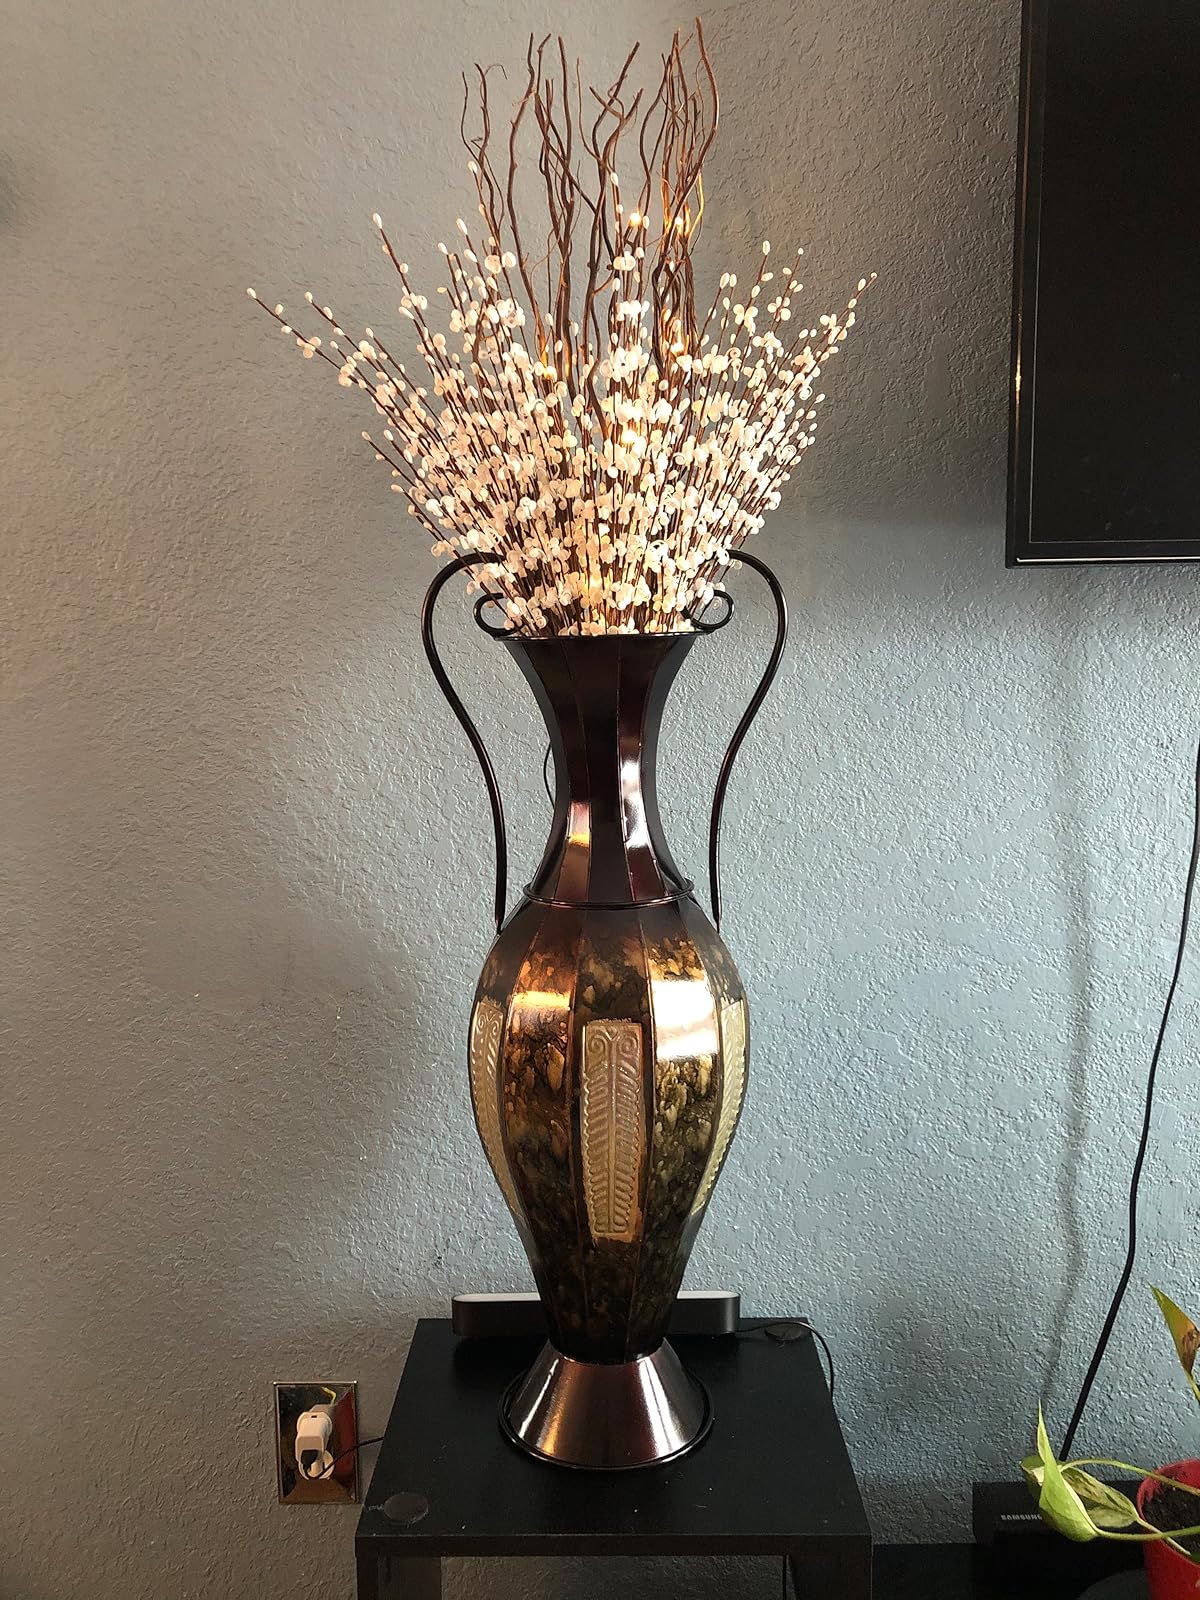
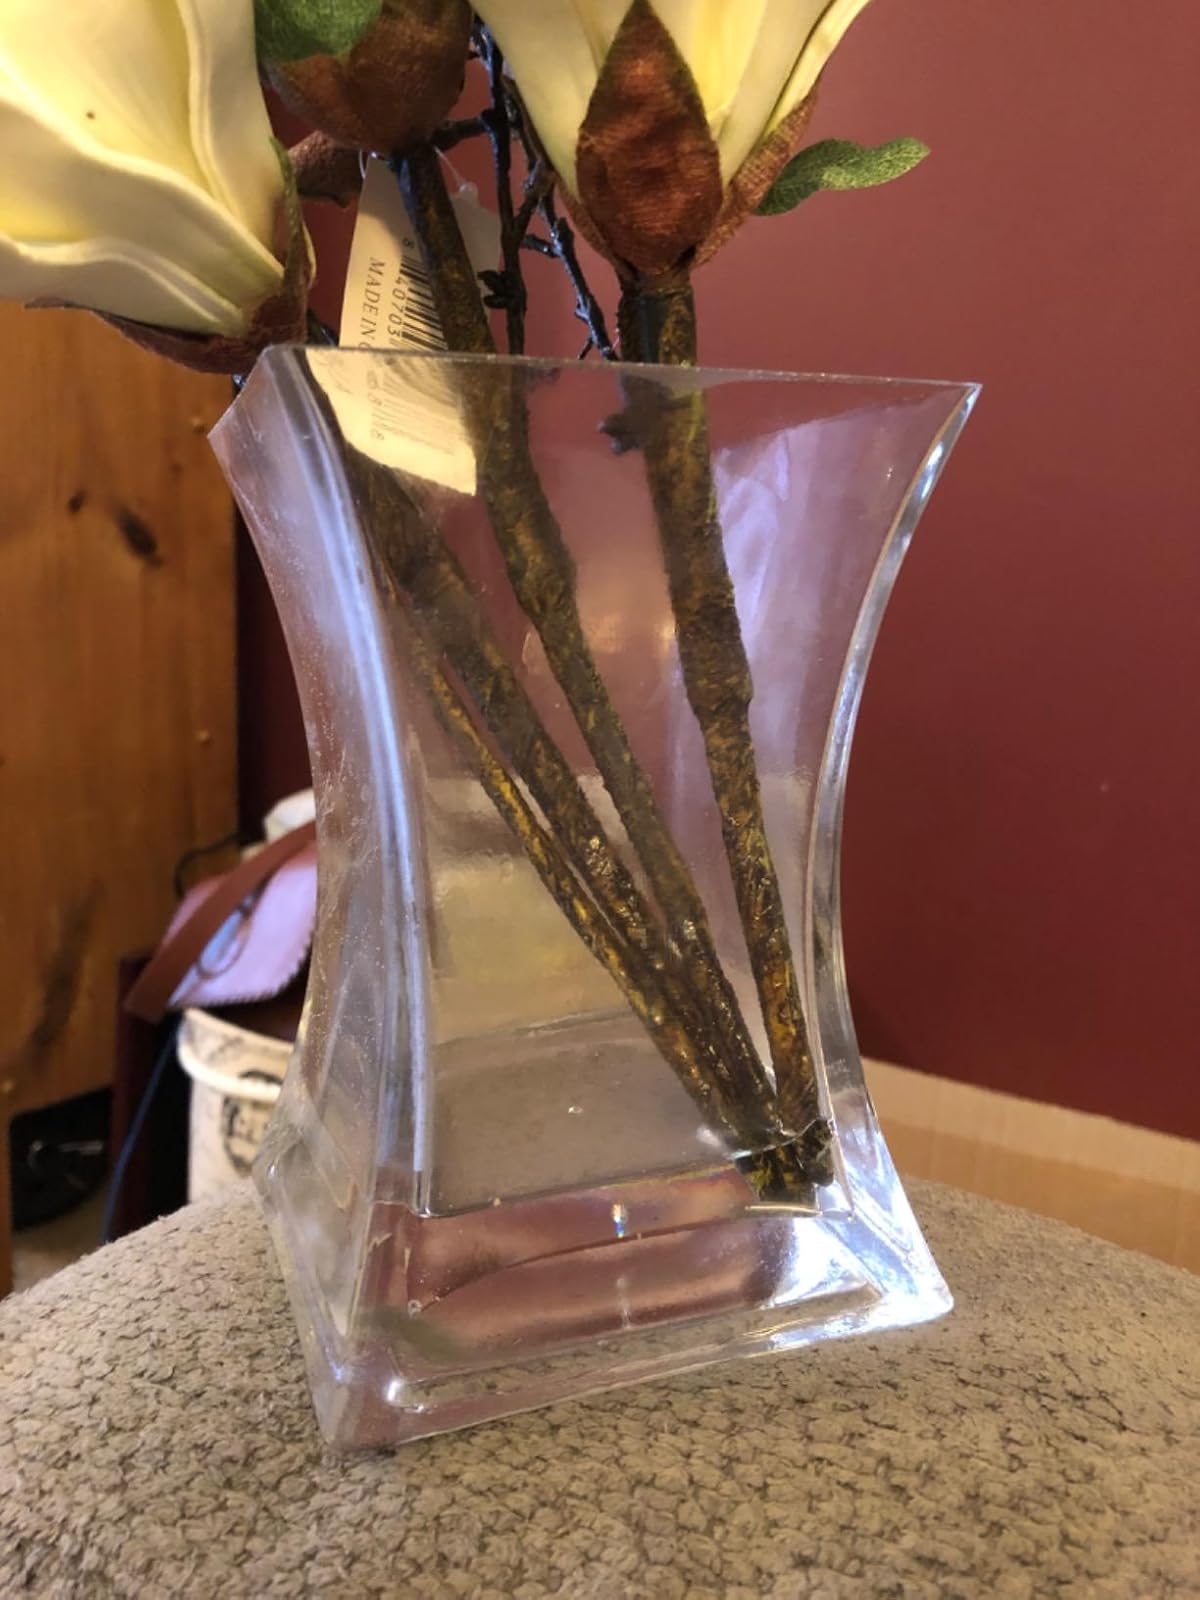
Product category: vase
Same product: no